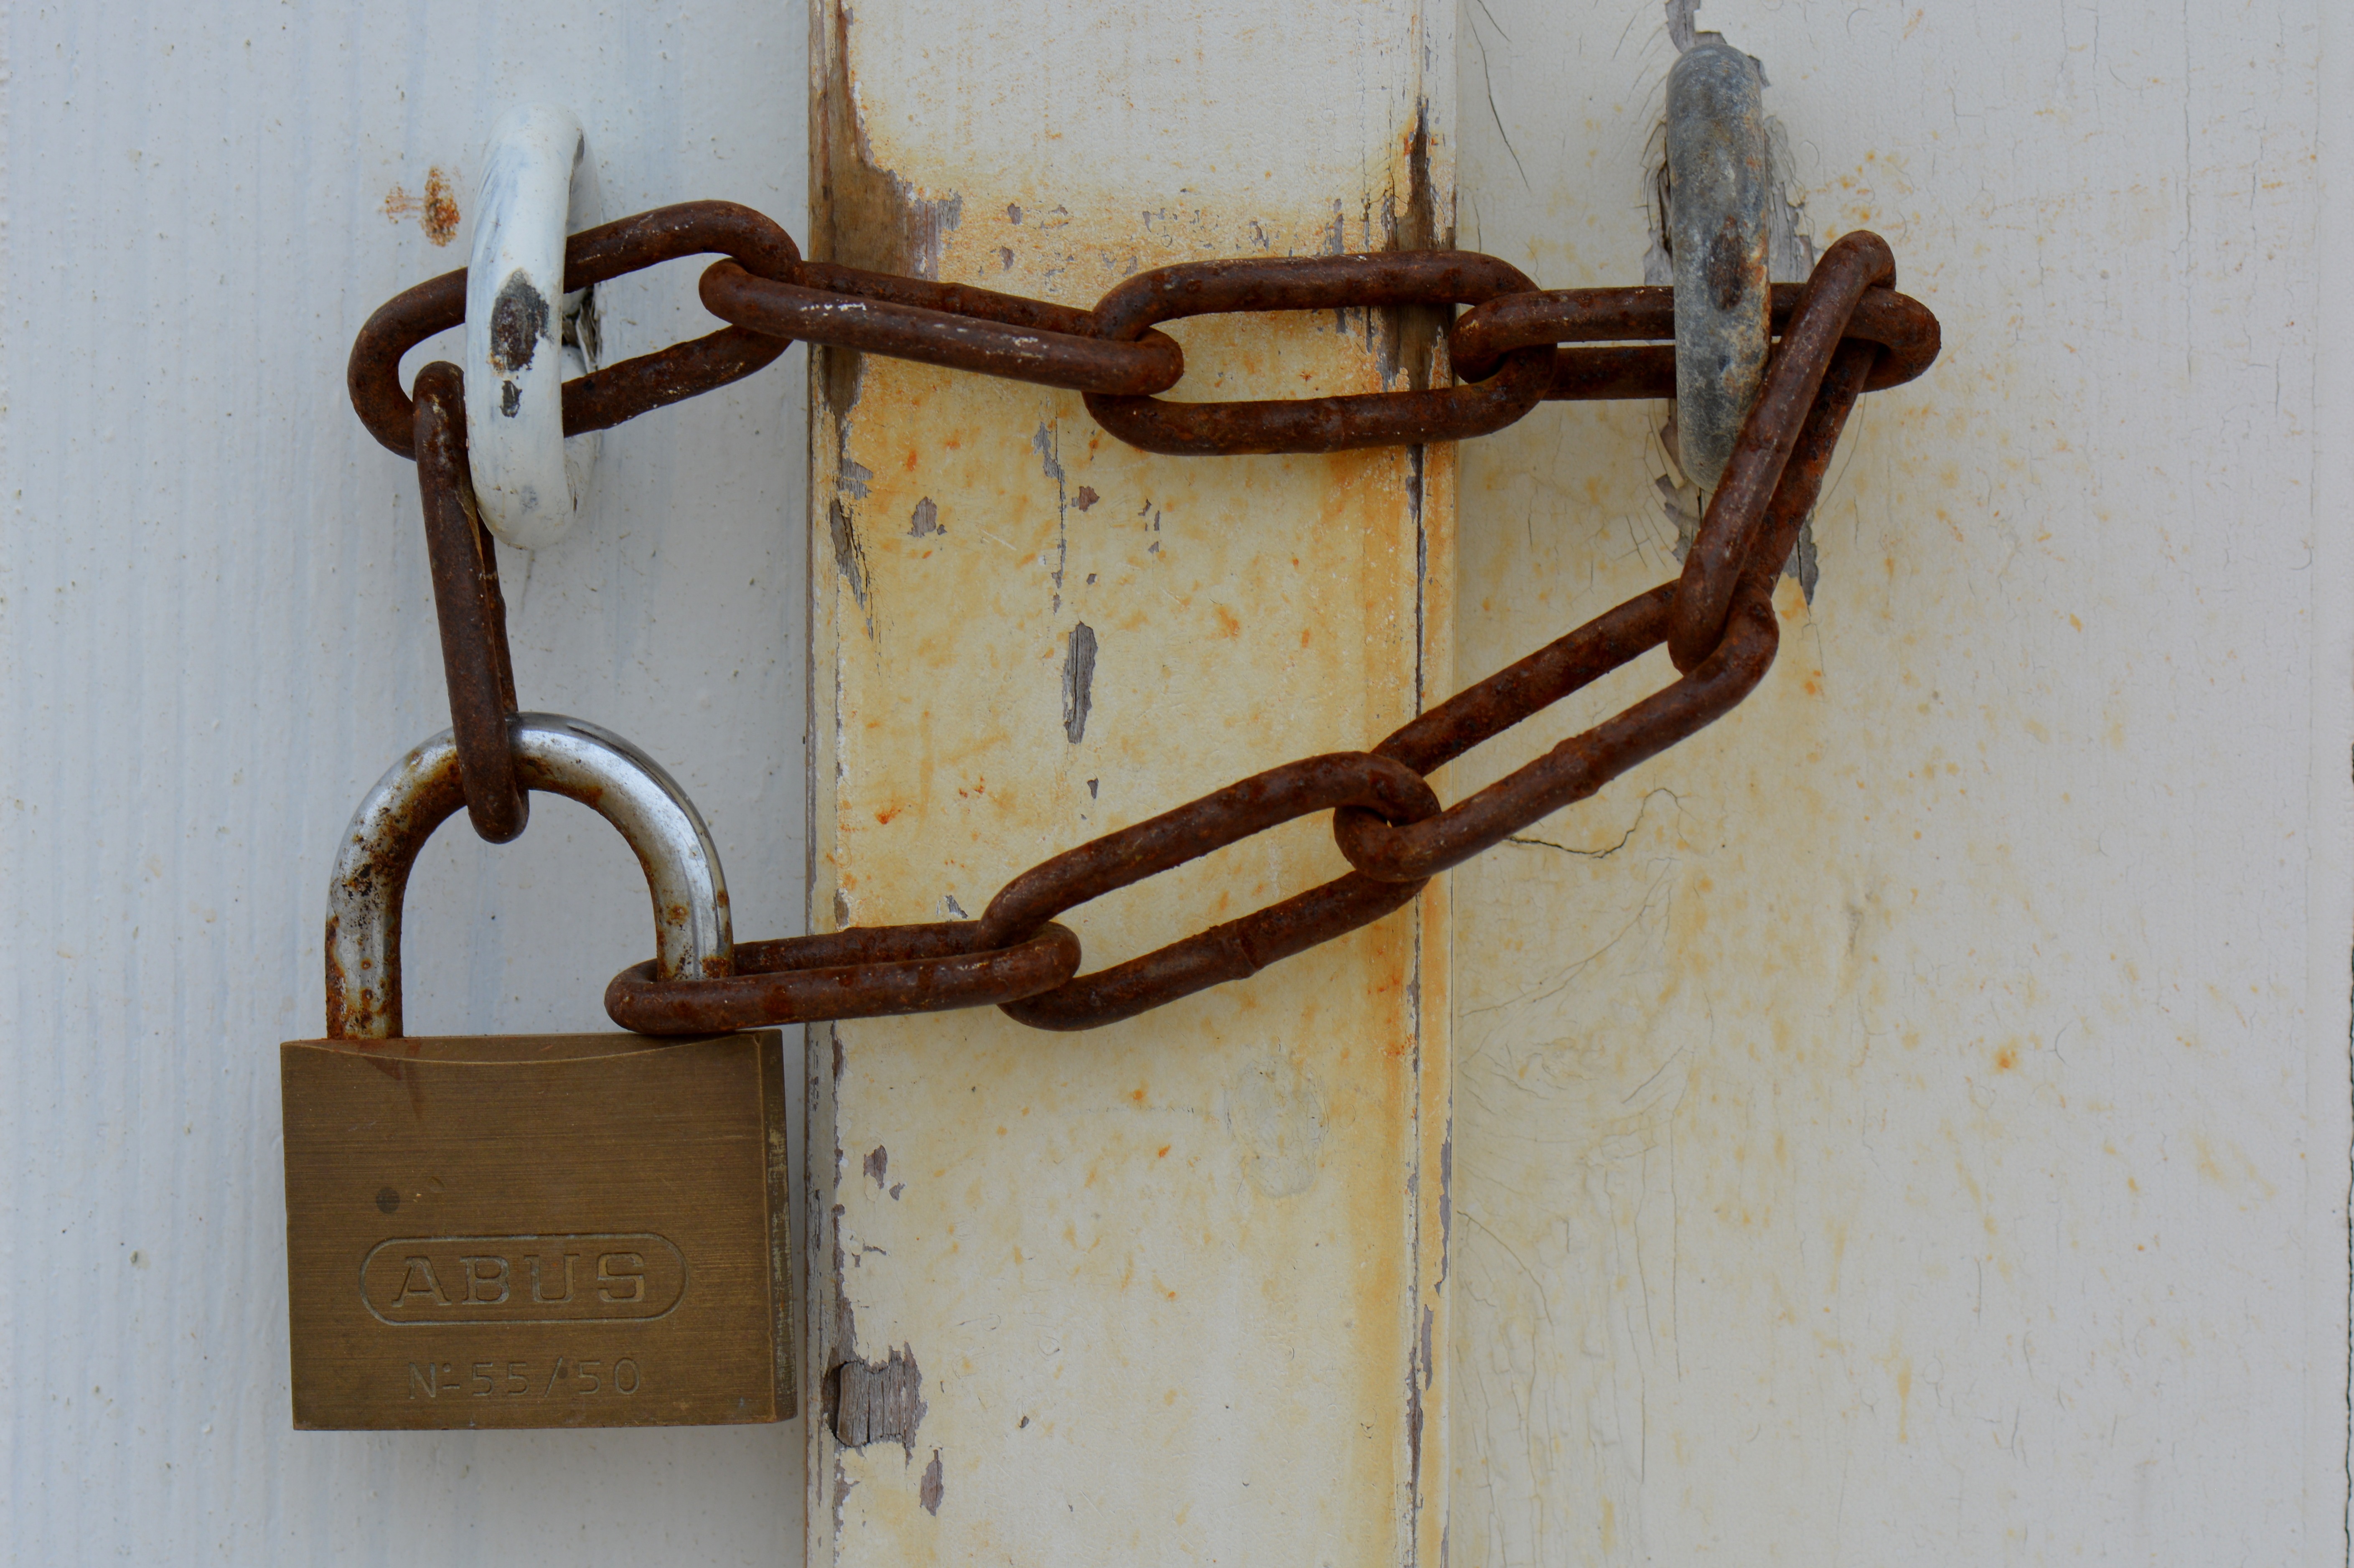
wood, antique, rust, rein, necklace, padlock, bridle, product, iron, lock, horse tack